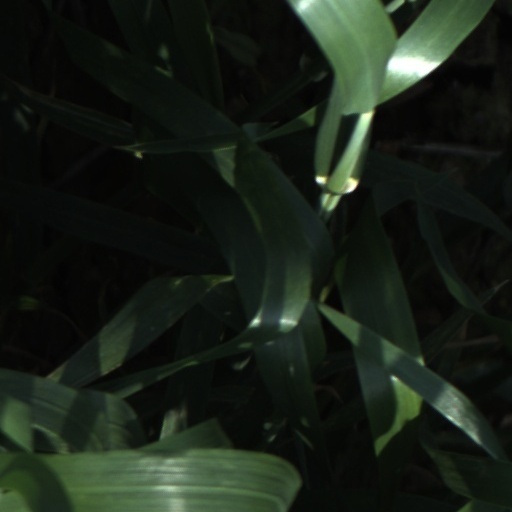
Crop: wheat